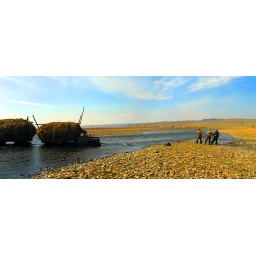
This truck was stuck in the river for a day and a half